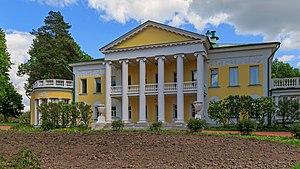
Le manoir de Gorki Leninskie est un manoir du XVIIIᵉ siècle, qui fut notamment le lieu où Vladimir Ilitch Lénine passa les dernières années de sa vie et mourut en 1924. Il est situé dans la commune urbaine du même nom, dans l'oblast de Moscou, en Russie. Depuis 1949, le manoir est un musée consacré à Lénine.